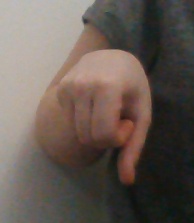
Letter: waw